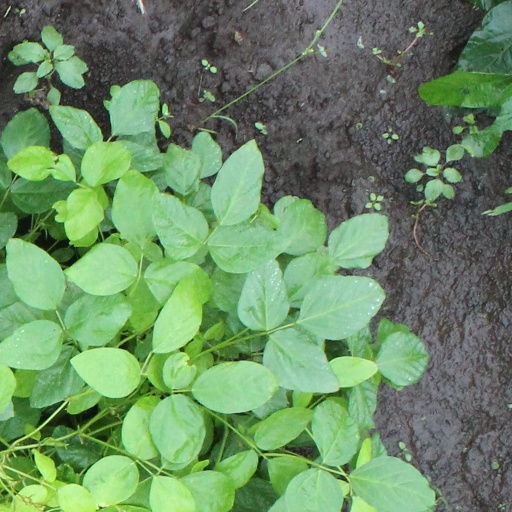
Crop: soybean